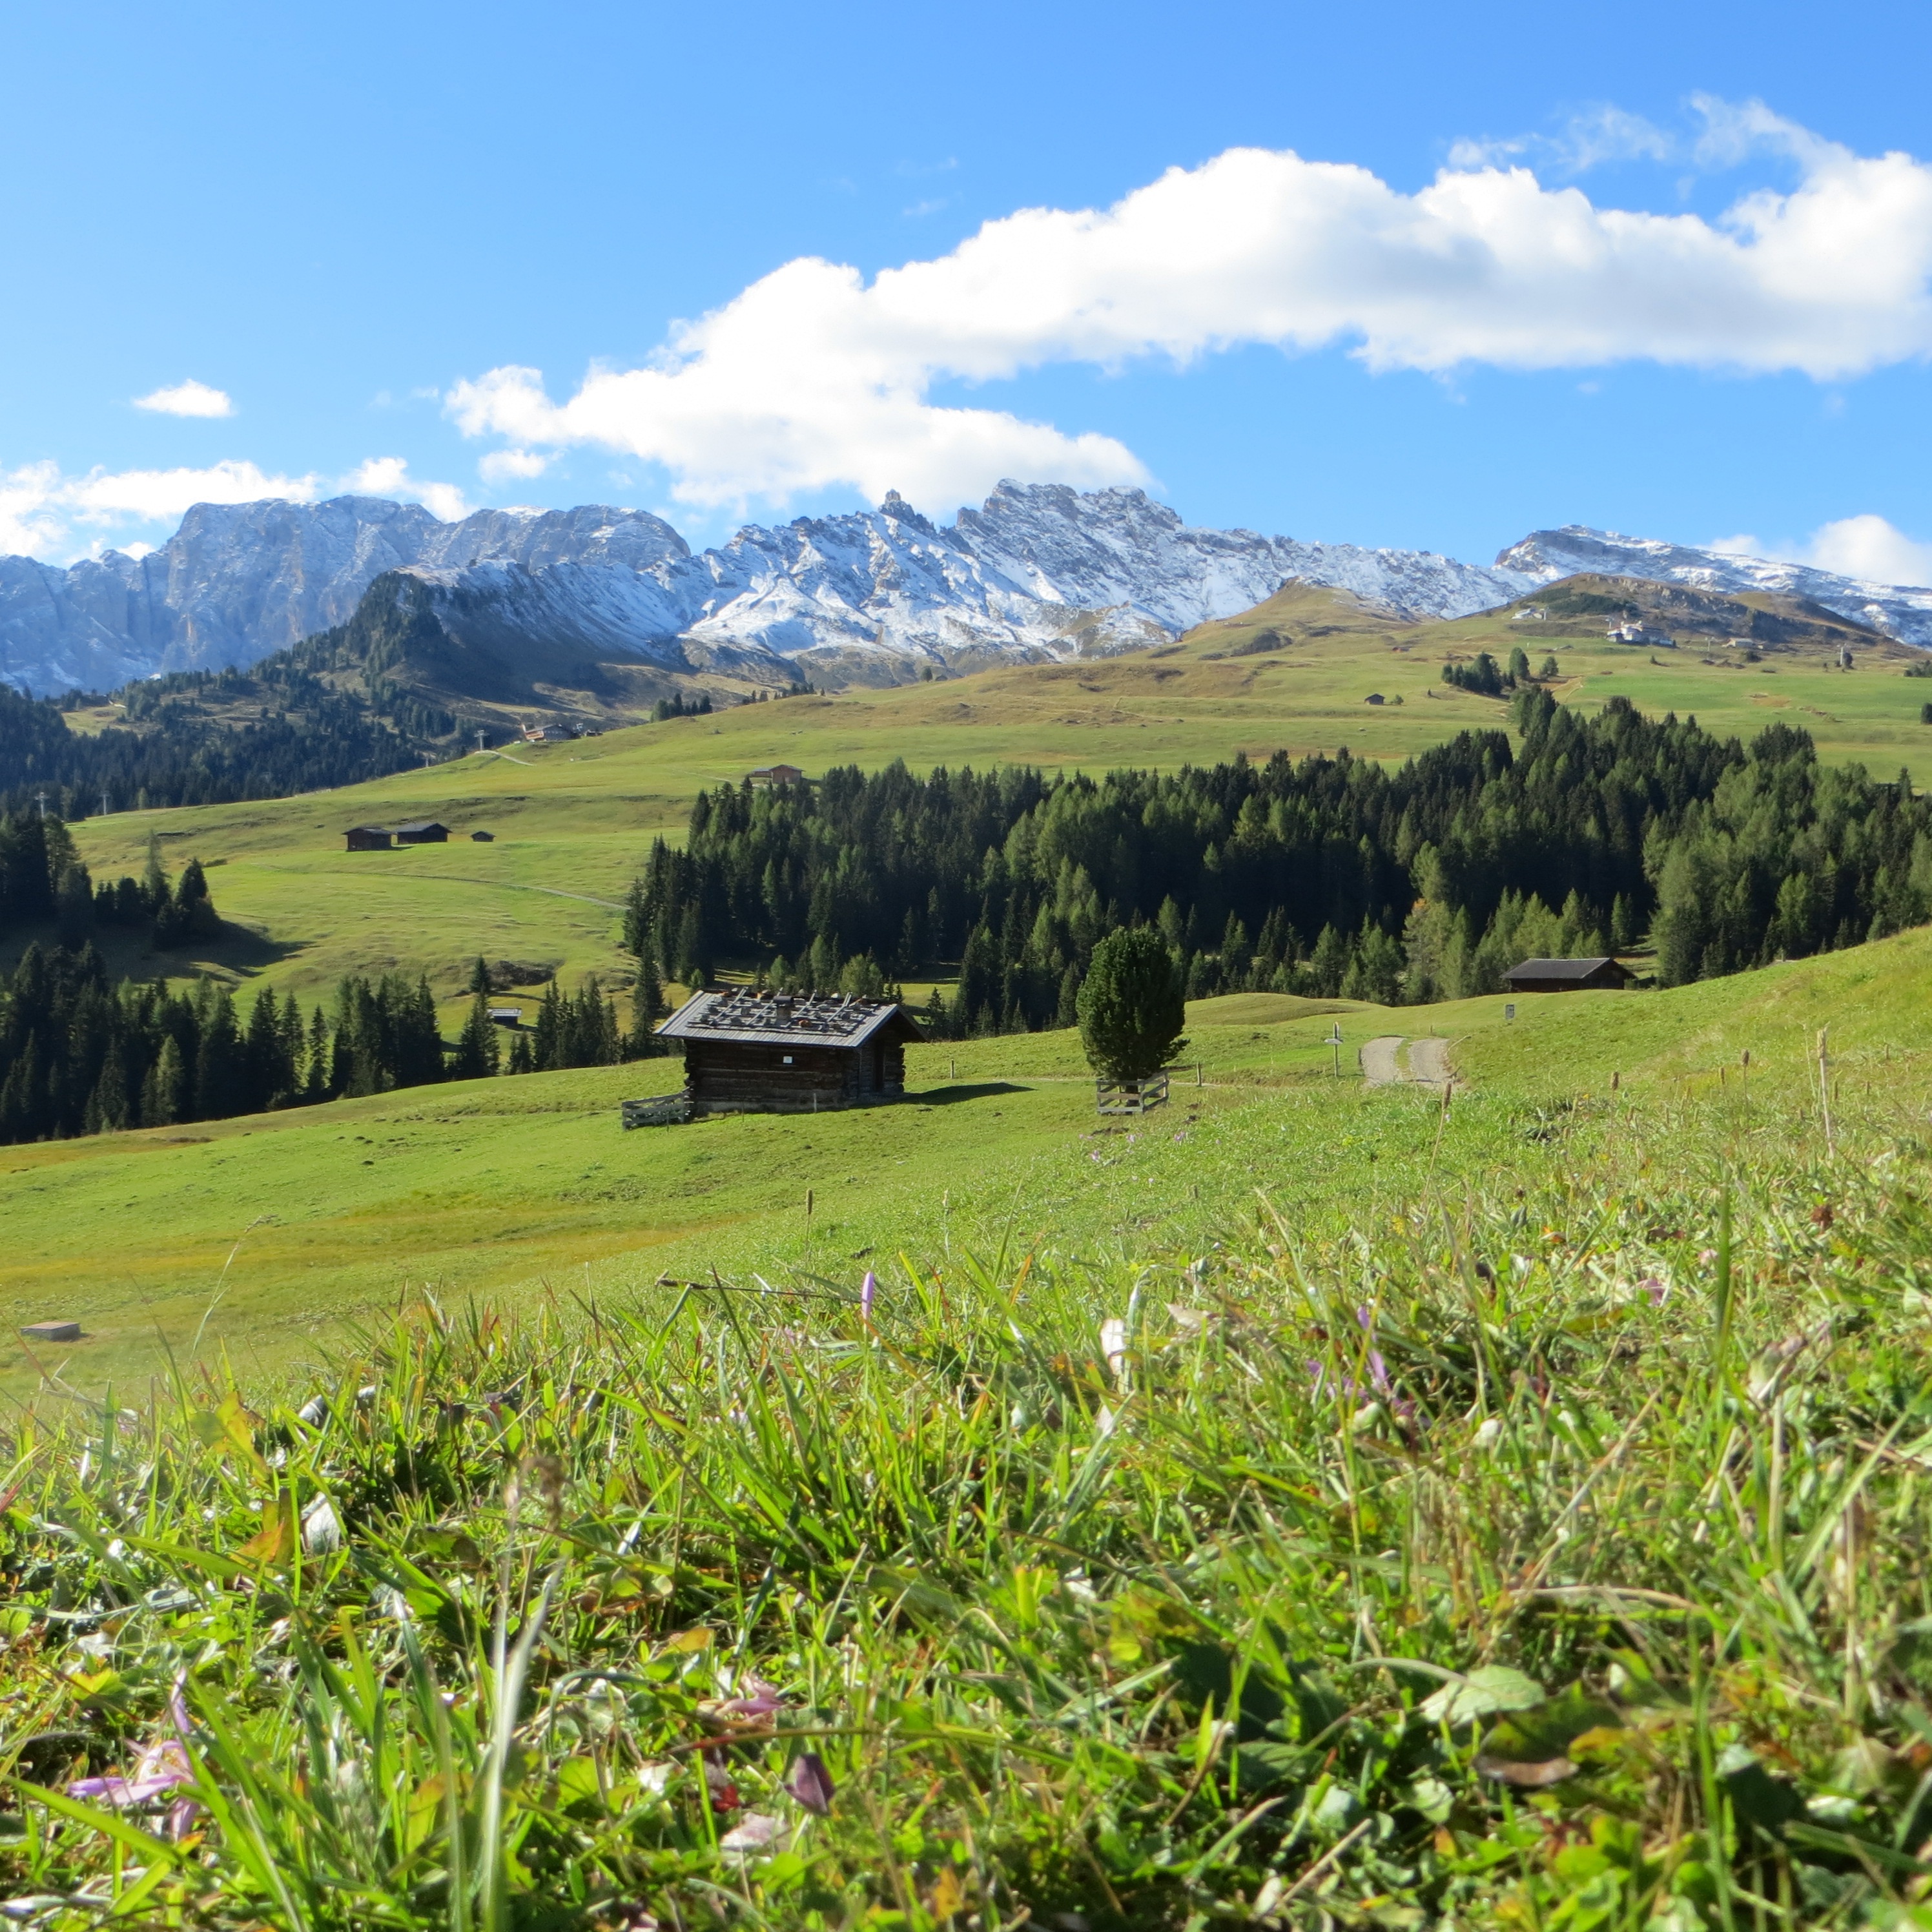
landscape, grass, wilderness, mountain, field, farm, meadow, prairie, hill, lake, valley, mountain range, pasture, agriculture, highland, ridge, plain, alps, grassland, plantation, plateau, fell, habitat, ecosystem, dolomites, rural area, south tyrol, seiser alm, natural environment, geographical feature, mountainous landforms